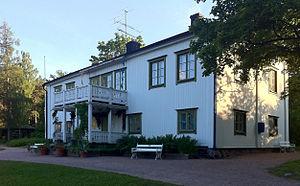
Laajasalo est un quartier d'Helsinki formé de plusieurs îles dont les plus étendues sont les îles de Laajasalo, de Santahamina, de Vartiosaari et de Villinki. Laajasalo est aussi un district comportant le quartier de Vartiosaari et des sections du quartier de Villinki.
Cette Liste des bâtiments historiques d'Helsinki est non exhaustive et répertorie les plus anciens bâtiments du centre d'Helsinki datant du milieu du XVIIIᵉ siècle.
Le Manoir de Stansvik est un bâtiment situé dans le quartier Laajasalo d'Helsinki en Finlande.